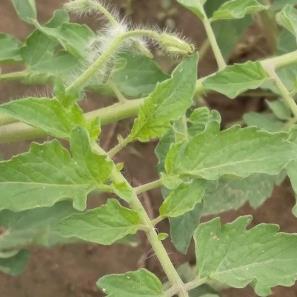
Crop: Tomato
Condition: healthy-leaf